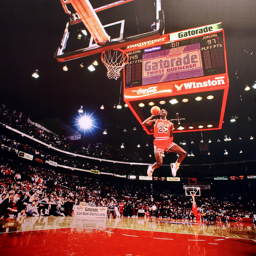
A basketball court with large tv monitors in it
A man in red basketball uniform jumping with a basketball.
A lone basketball player attempts a slam dunk in front of a large crowd.
a photo of michael jordan in the air performing a dunk
A man that is jumping in the air with a basketball.